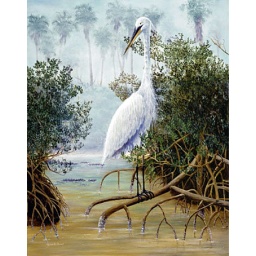
Brant animals landscape paper print tropical vertical 99 White Heron in the Mist